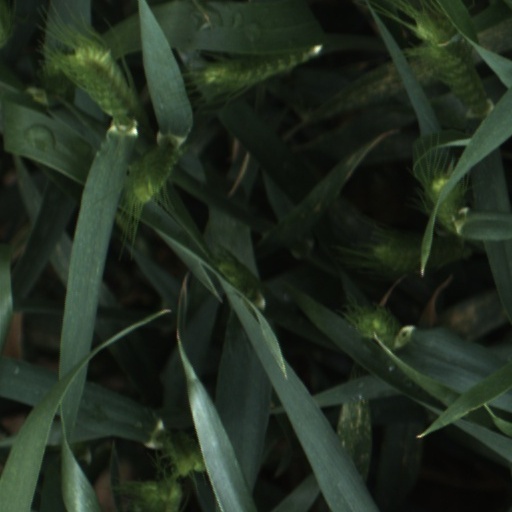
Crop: wheat